Dennis Specialist Vehicles

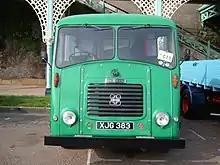
1961 Pax flatbed

During the Second World War the Ministry of Supply restricted Dennis to lorries and allocated bus production to Daimler and Guy. Over that period Dennis built some 3,000 6/8 ton capacity "Max" and 1,500 "Pax" 3-ton lorries, assembled 700 Churchill tanks, 17,000 engines for landing craft, 7,000 fire pumps, 750,000 bombs and 3,000 infantry carriers. Meanwhile, 'municipal vehicles' were built for military bases. The plant operated around the clock and the number of workers doubled to 4,000.